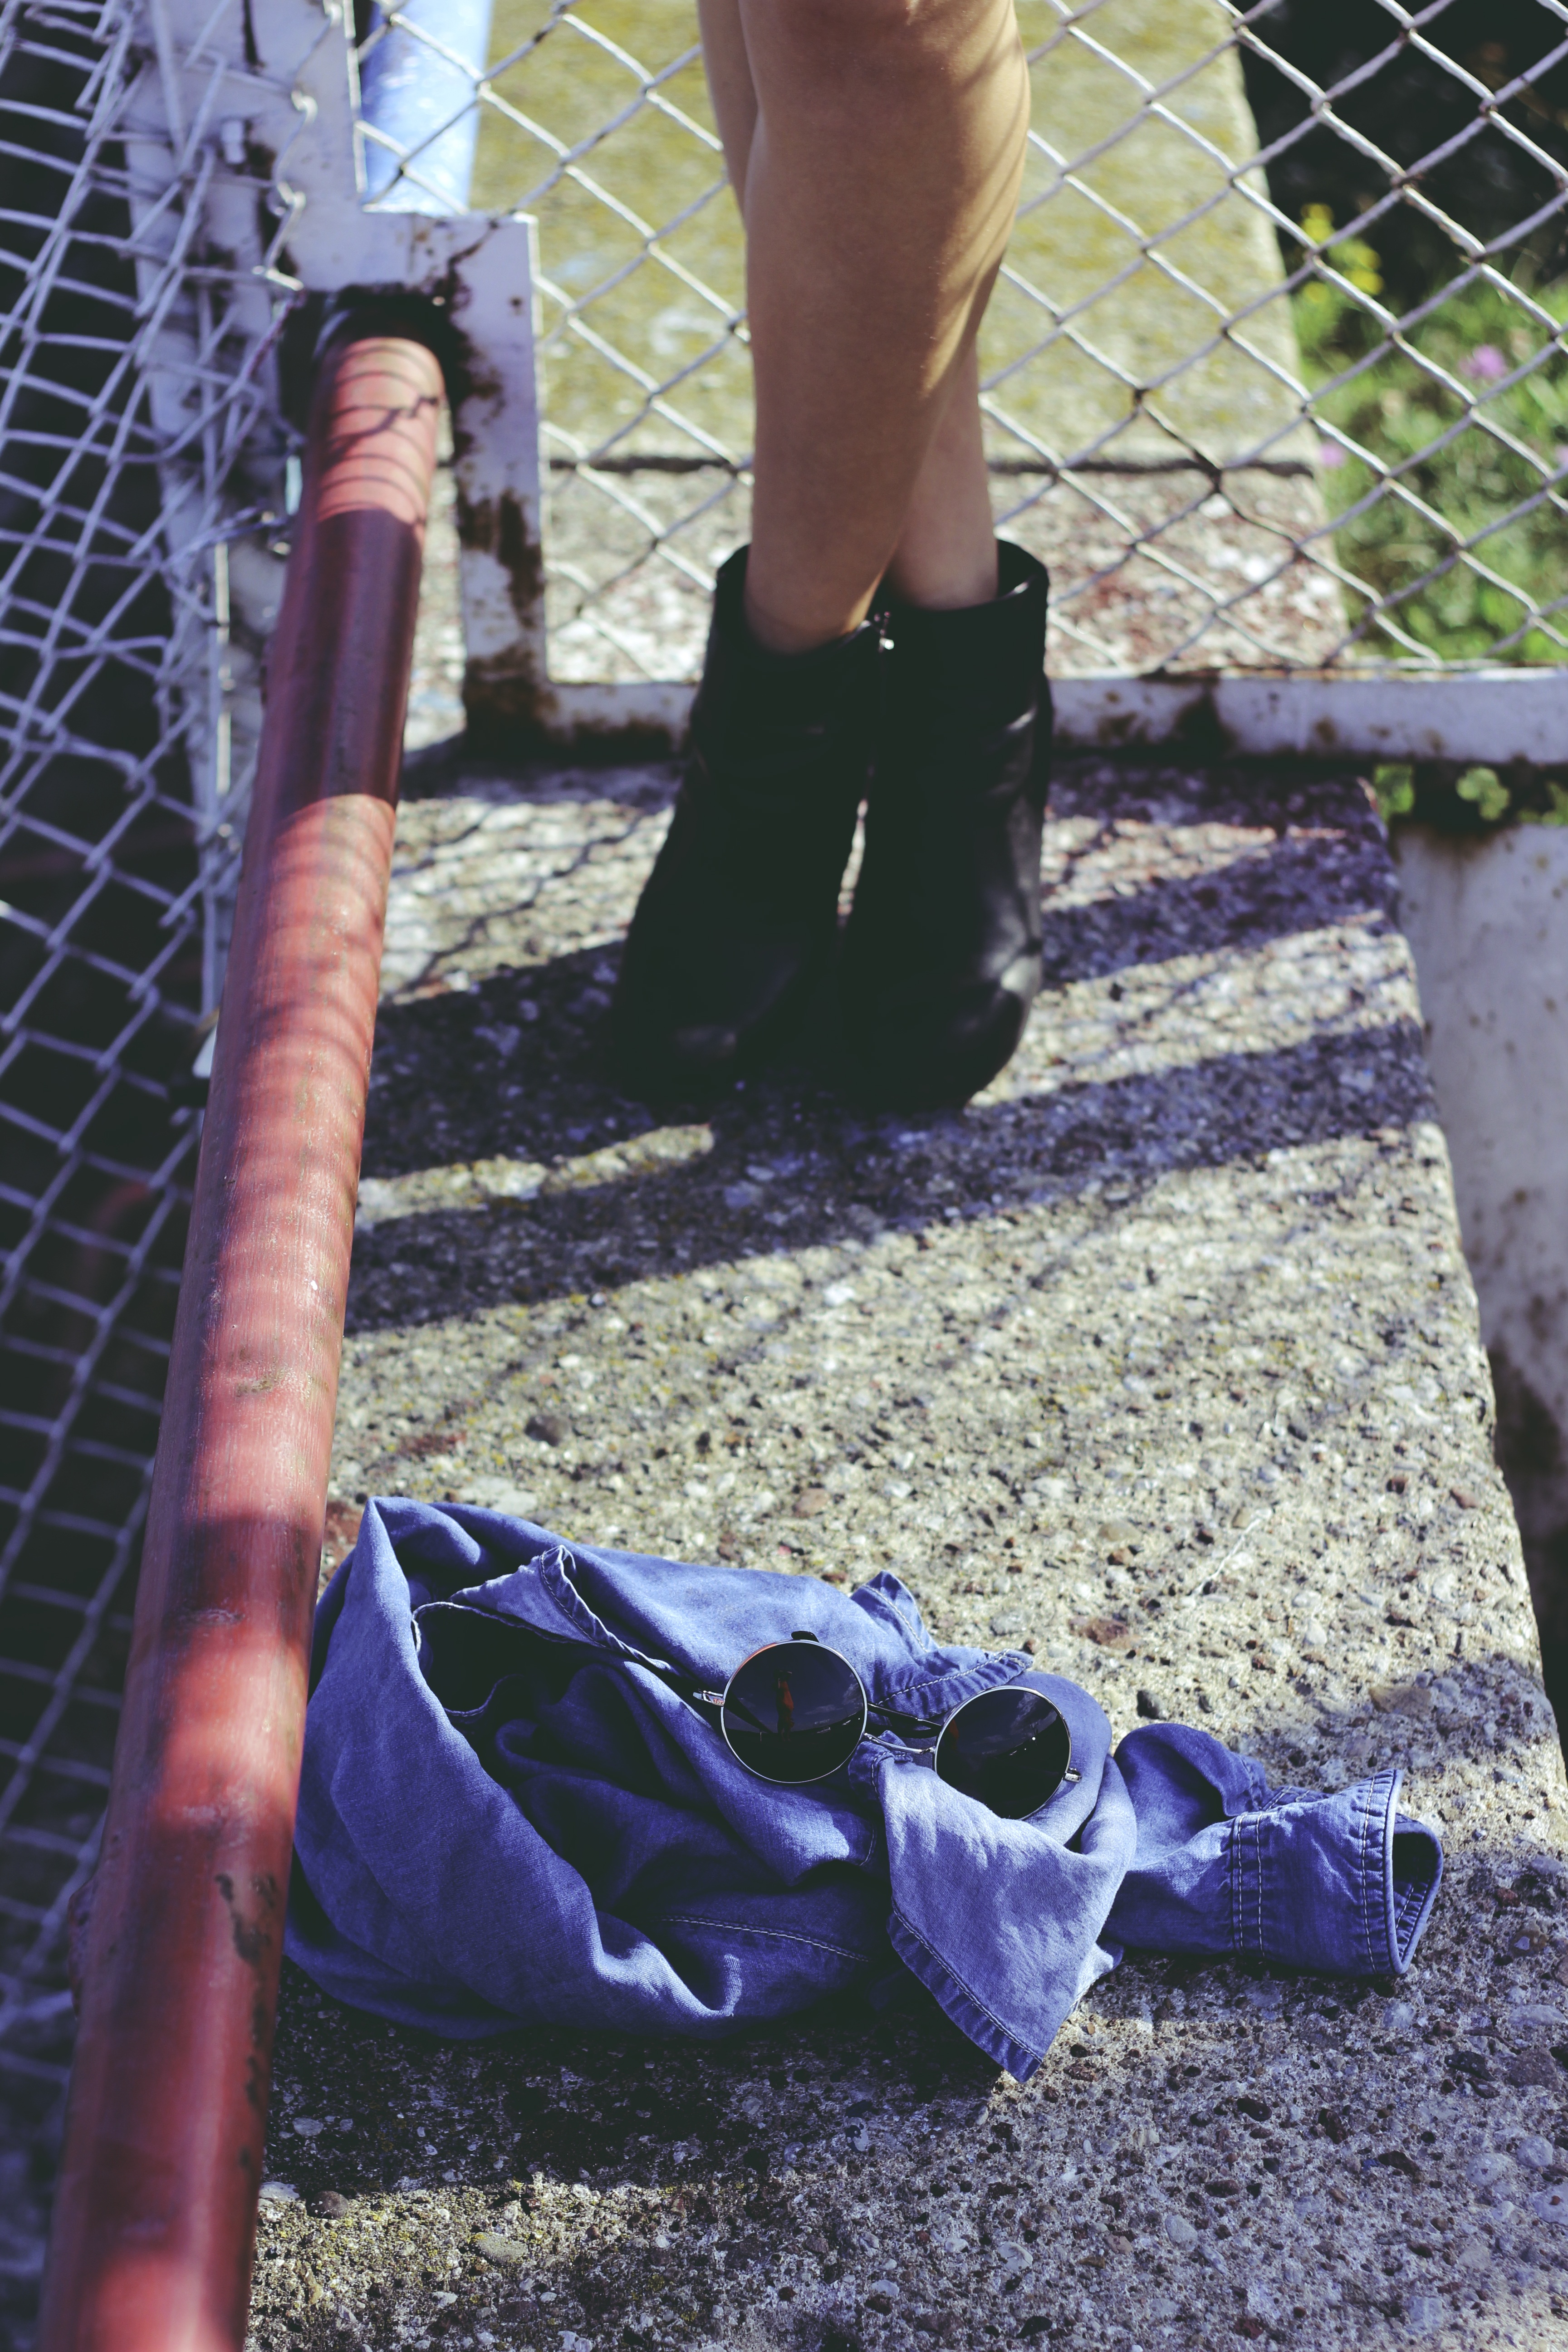
vintage, leg, jeans, spring, color, child, blue, sunglasses, footwear, style, image, lennon